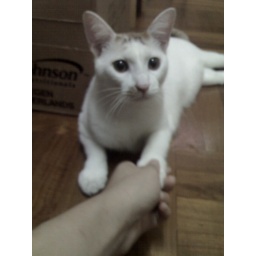
the most naught cat in my house